Beauty Water

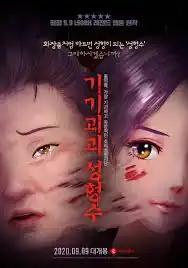
Theatrical release poster

Beauty Water is a 2020 South Korean animated body horror film directed by Cho Kyung-hun and produced by Studio Animal.